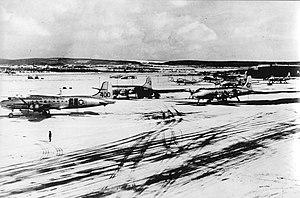
Le blocus de Berlin est l'un des épisodes majeurs de la guerre froide en Europe durant lequel les Soviétiques bloquent les accès terrestres vers Berlin des trois puissances occidentales qui en retour organisent un grand pont aérien pour ravitailler leurs garnisons et les populations civiles berlinoises.